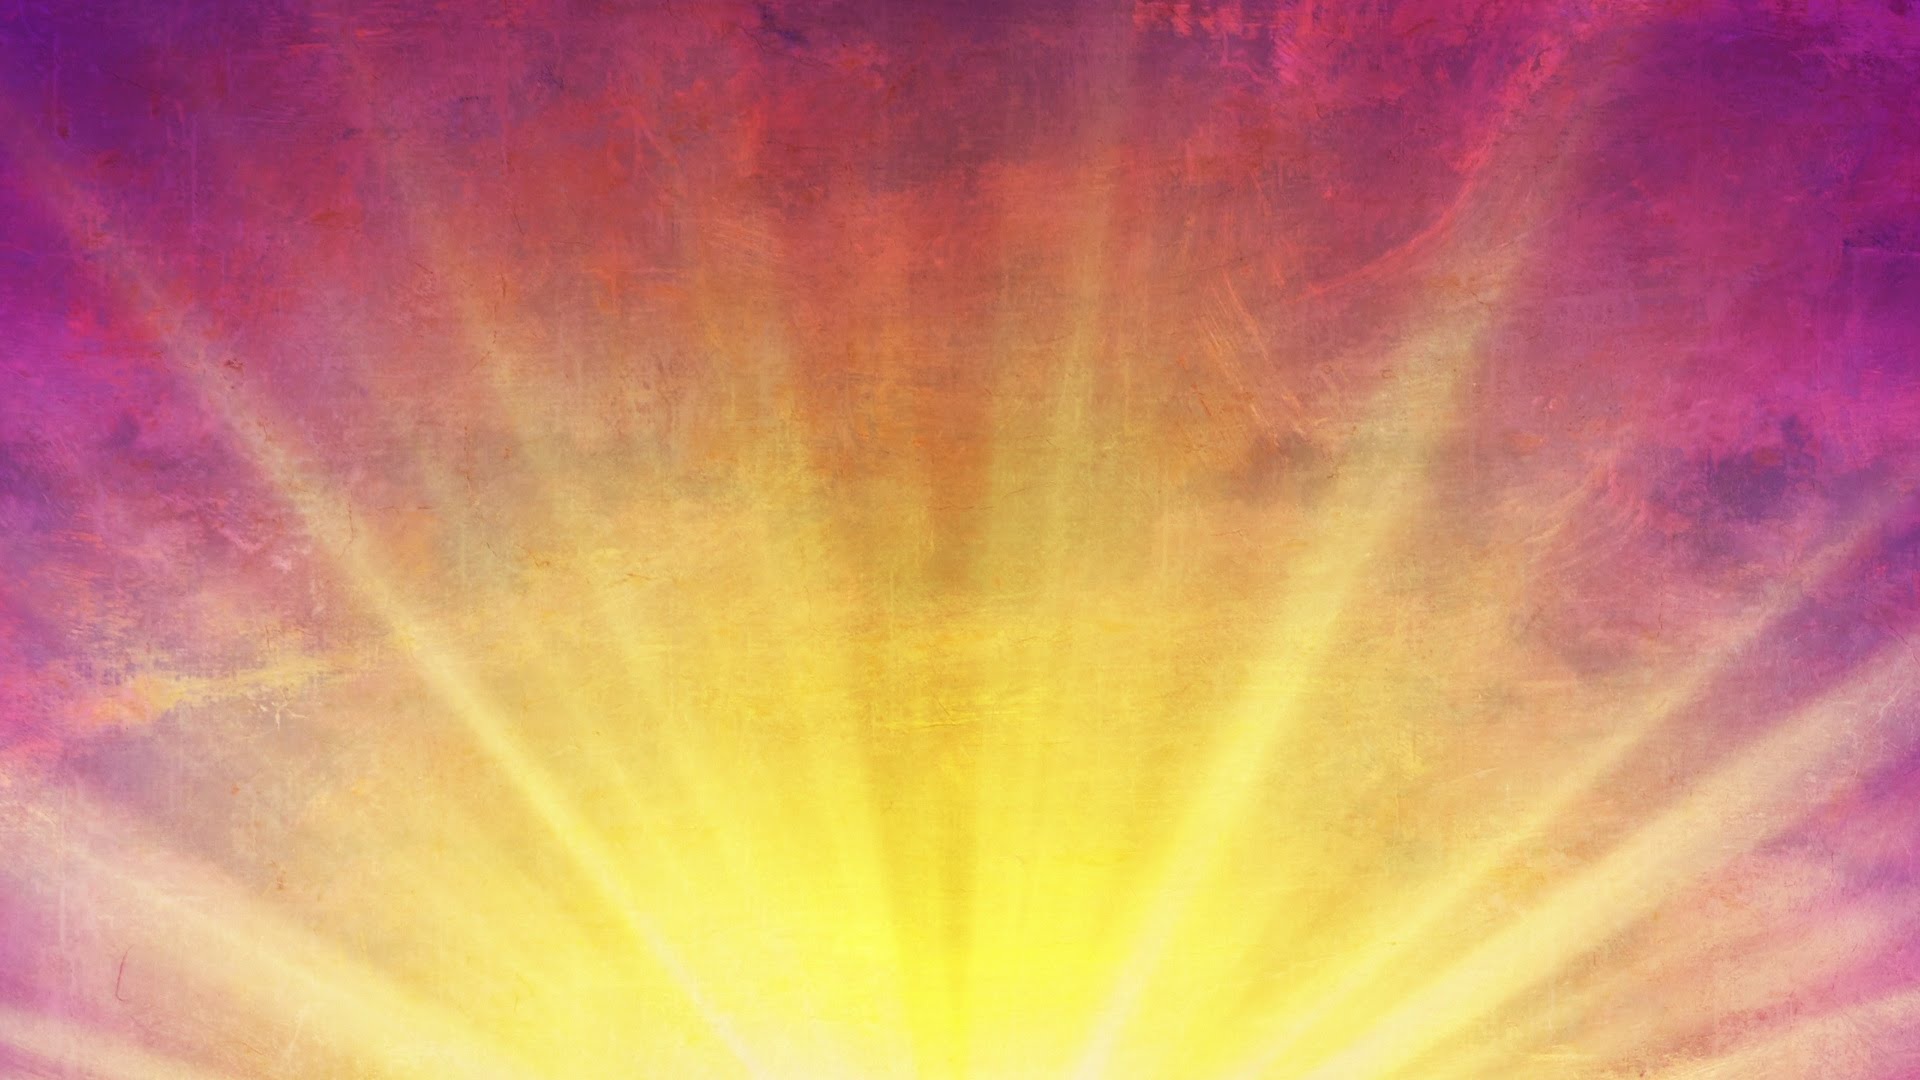
light, abstract, sky, sunlight, purple, petal, atmosphere, color, blue, sunburst, yellow, pink, explosion, energy, bright, backdrop, phenomenon, macro photography, sun rays, blue background, computer wallpaper, colorful backgrounds, purple background, celebration sunray